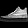
Label: Sneaker